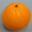
Label: orange